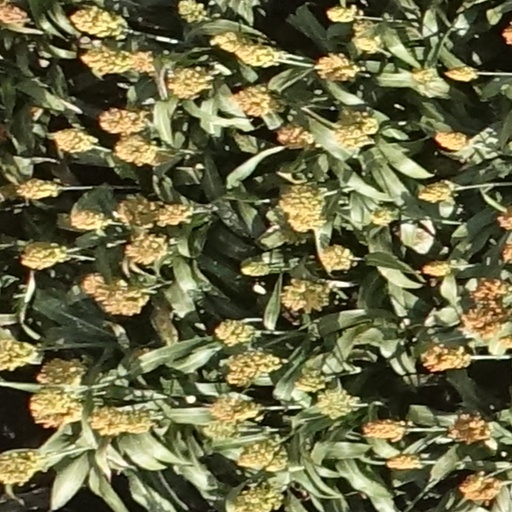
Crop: sorghum